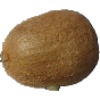
Label: kiwi